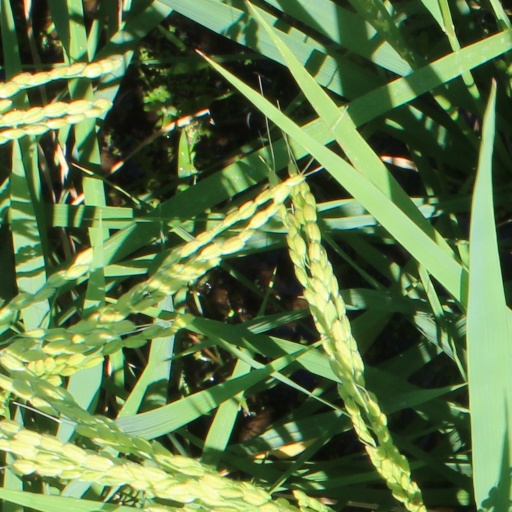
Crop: rice